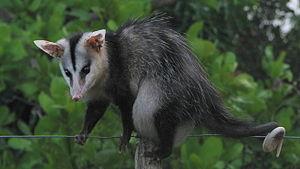
La province de Santiago del Estero est une province de l'Argentine, située dans la région du Gran Chaco, dans le centre-nord du pays. Sa capitale est la ville de Santiago del Estero. En 2010 la population recensée se montait à 896 461 habitants. En 2018 sa population était estimée à 958 000 habitants.
Une queue préhensile est une queue d'animal capable de préhension, c'est-à-dire capable de s'enrouler sur un support et de s'y maintenir solidement grâce à des muscles comme par une sorte de « cinquième main ». Les animaux qui en sont pourvus sont tous des vertébrés.
La province de La Rioja est une subdivision de l'Argentine située au nord-ouest du pays. Elle est limitée au nord-ouest par le Chili, à l'ouest par la province de San Juan, au sud par la province de San Luis à l'est par la province de Córdoba et au nord par la province de Catamarca.